Max Touret

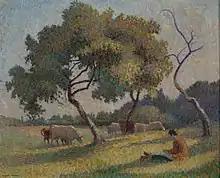
"Paysage normand", oil on canvas, 1920s.

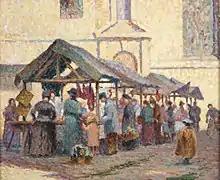
"Scène de marché à Caudebec-lès-Elbeuf", oil on canvas, 1920s.

Max Touret was trained in the art of painting both because of his mother's strong taste for the modern school and his own knowledge and friendship in the art world. He likes the work of the Pointillists. Before the war, he attended the French painter Émile Beaume's workshop, which he told himself to be a student. In 1920, he joined the Volnay Artistic and Literary Circle where he exhibited. His young cousin whom he was very close to and which he will offer many connections to American collectors, the sculptor Charles Georges Cassou, pushes him to exhibit his paintings, many landscapes. Max is also close since 1900 to the architect Julia Morgan. He moved to a Parisian workshop at 41 rue Bayen with the painter Pierre-Ludovic Dumas (1892-?). He joined the Société des Artistes Français and began exhibiting regularly at the Salon until 1936.